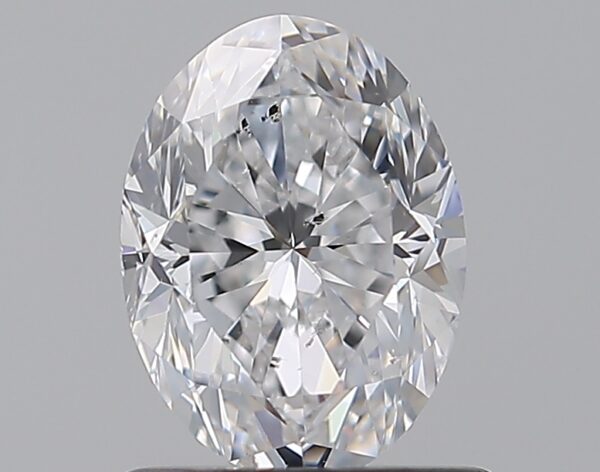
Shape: oval
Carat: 1
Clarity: SI1
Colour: D
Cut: GD
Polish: EX
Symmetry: VG
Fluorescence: N
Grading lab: GIA
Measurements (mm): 7.21 x 5.34 x 3.73